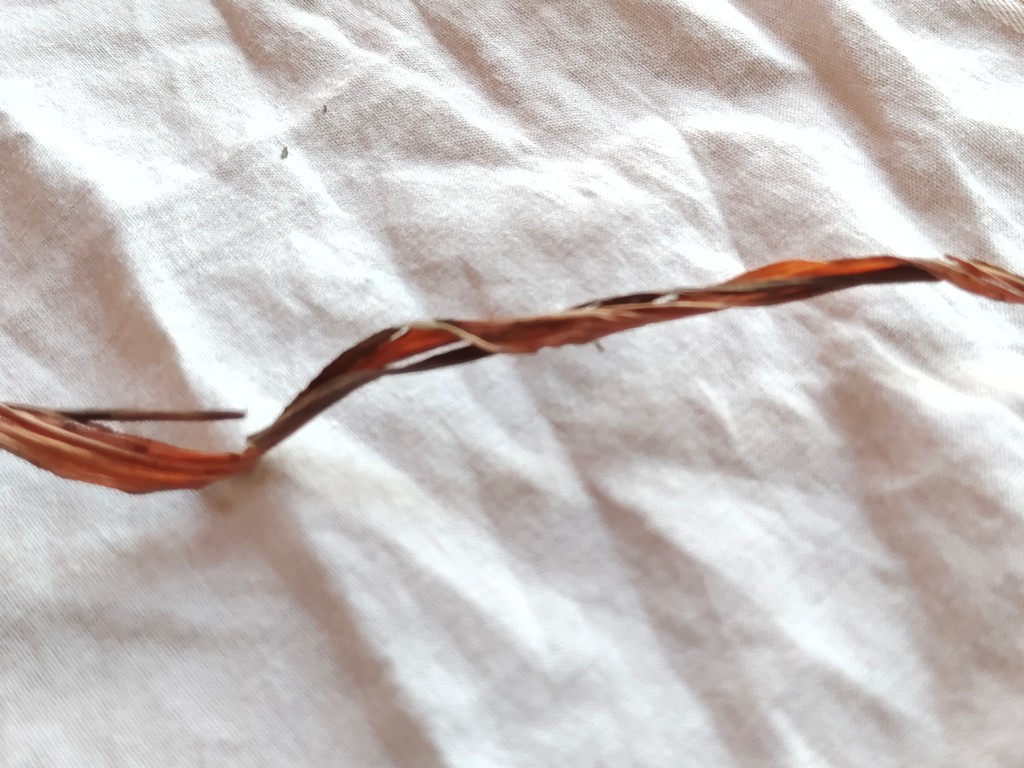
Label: Dried